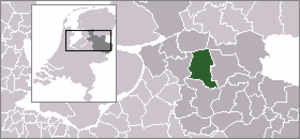
Dalfsen est une commune et un village néerlandais, en province d'Overijssel, se situant dans le nord-est des Pays-Bas.